Death Star

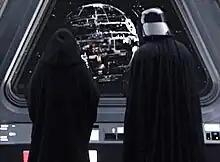
Emperor Palpatine (left) and Darth Vader (right) oversee the construction of the first Death Star in "".

The film opens with Princess Leia transporting the station's schematics to the Rebel Alliance to aid them in destroying the Death Star. To mark the Death Star being fully operational, Tarkin orders the Death Star to destroy Leia's home world of Alderaan in an attempt to press her into giving him the location of the secret Rebel headquarters; she gives them the location of Dantooine, which housed a now-deserted Rebel base, but Tarkin has Alderaan destroyed anyway as a demonstration of the Empire's resolve. Later, Luke Skywalker, Han Solo, Chewbacca, Obi-Wan Kenobi, C-3PO, and R2-D2 (who were intended to arrive at Alderaan on board the "Millennium Falcon") are pulled aboard the station by a tractor beam, where they discover and manage to rescue Princess Leia. As they make their escape, Obi-Wan sacrifices himself whilst dueling Darth Vader, enabling the others to flee the station. Later, Luke returns as part of a fighter force to attack its only weak point: a ray-shielded particle exhaust vent leading straight from the surface directly into its reactor core, discovered previously from the stolen schematics. Luke is able to successfully launch his X-wing fighter's torpedoes into the vent, impacting the core and triggering a catastrophic explosion, which destroys the station before it can annihilate the Rebel base on Yavin 4.